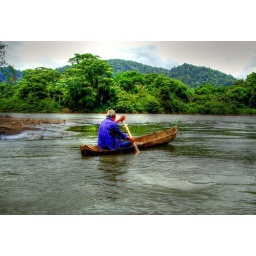
Old man on a boat in the San Juan river